Villahermosa

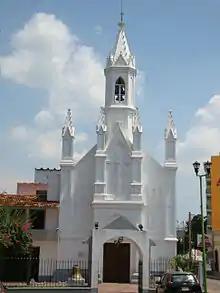
Church of the Conception, built in 1800 in front of the Plaza de Armas de Villahermosa

It was until July 16, 1717, when the then Mayor of Tabasco Alonso Felipe Andrade, at the head of an army of Tabasco and Veracruz forces, attacks the pirates on the Island of Tris (now the island of Carmen) that at that time belonged to Tabasco . Despite the death of [Alonso Felipe Andrade], the Tabasco forces expelled the pirates and founded that same day the military post of "Nuesra Señora del Carmen" (today [City of Carmen]). However, in 1757 the English pirates counterattacked the military post of Nuestra Señora del Carmen, setting it on fire and destroying it, and then re-attacking the Tabasco coasts.